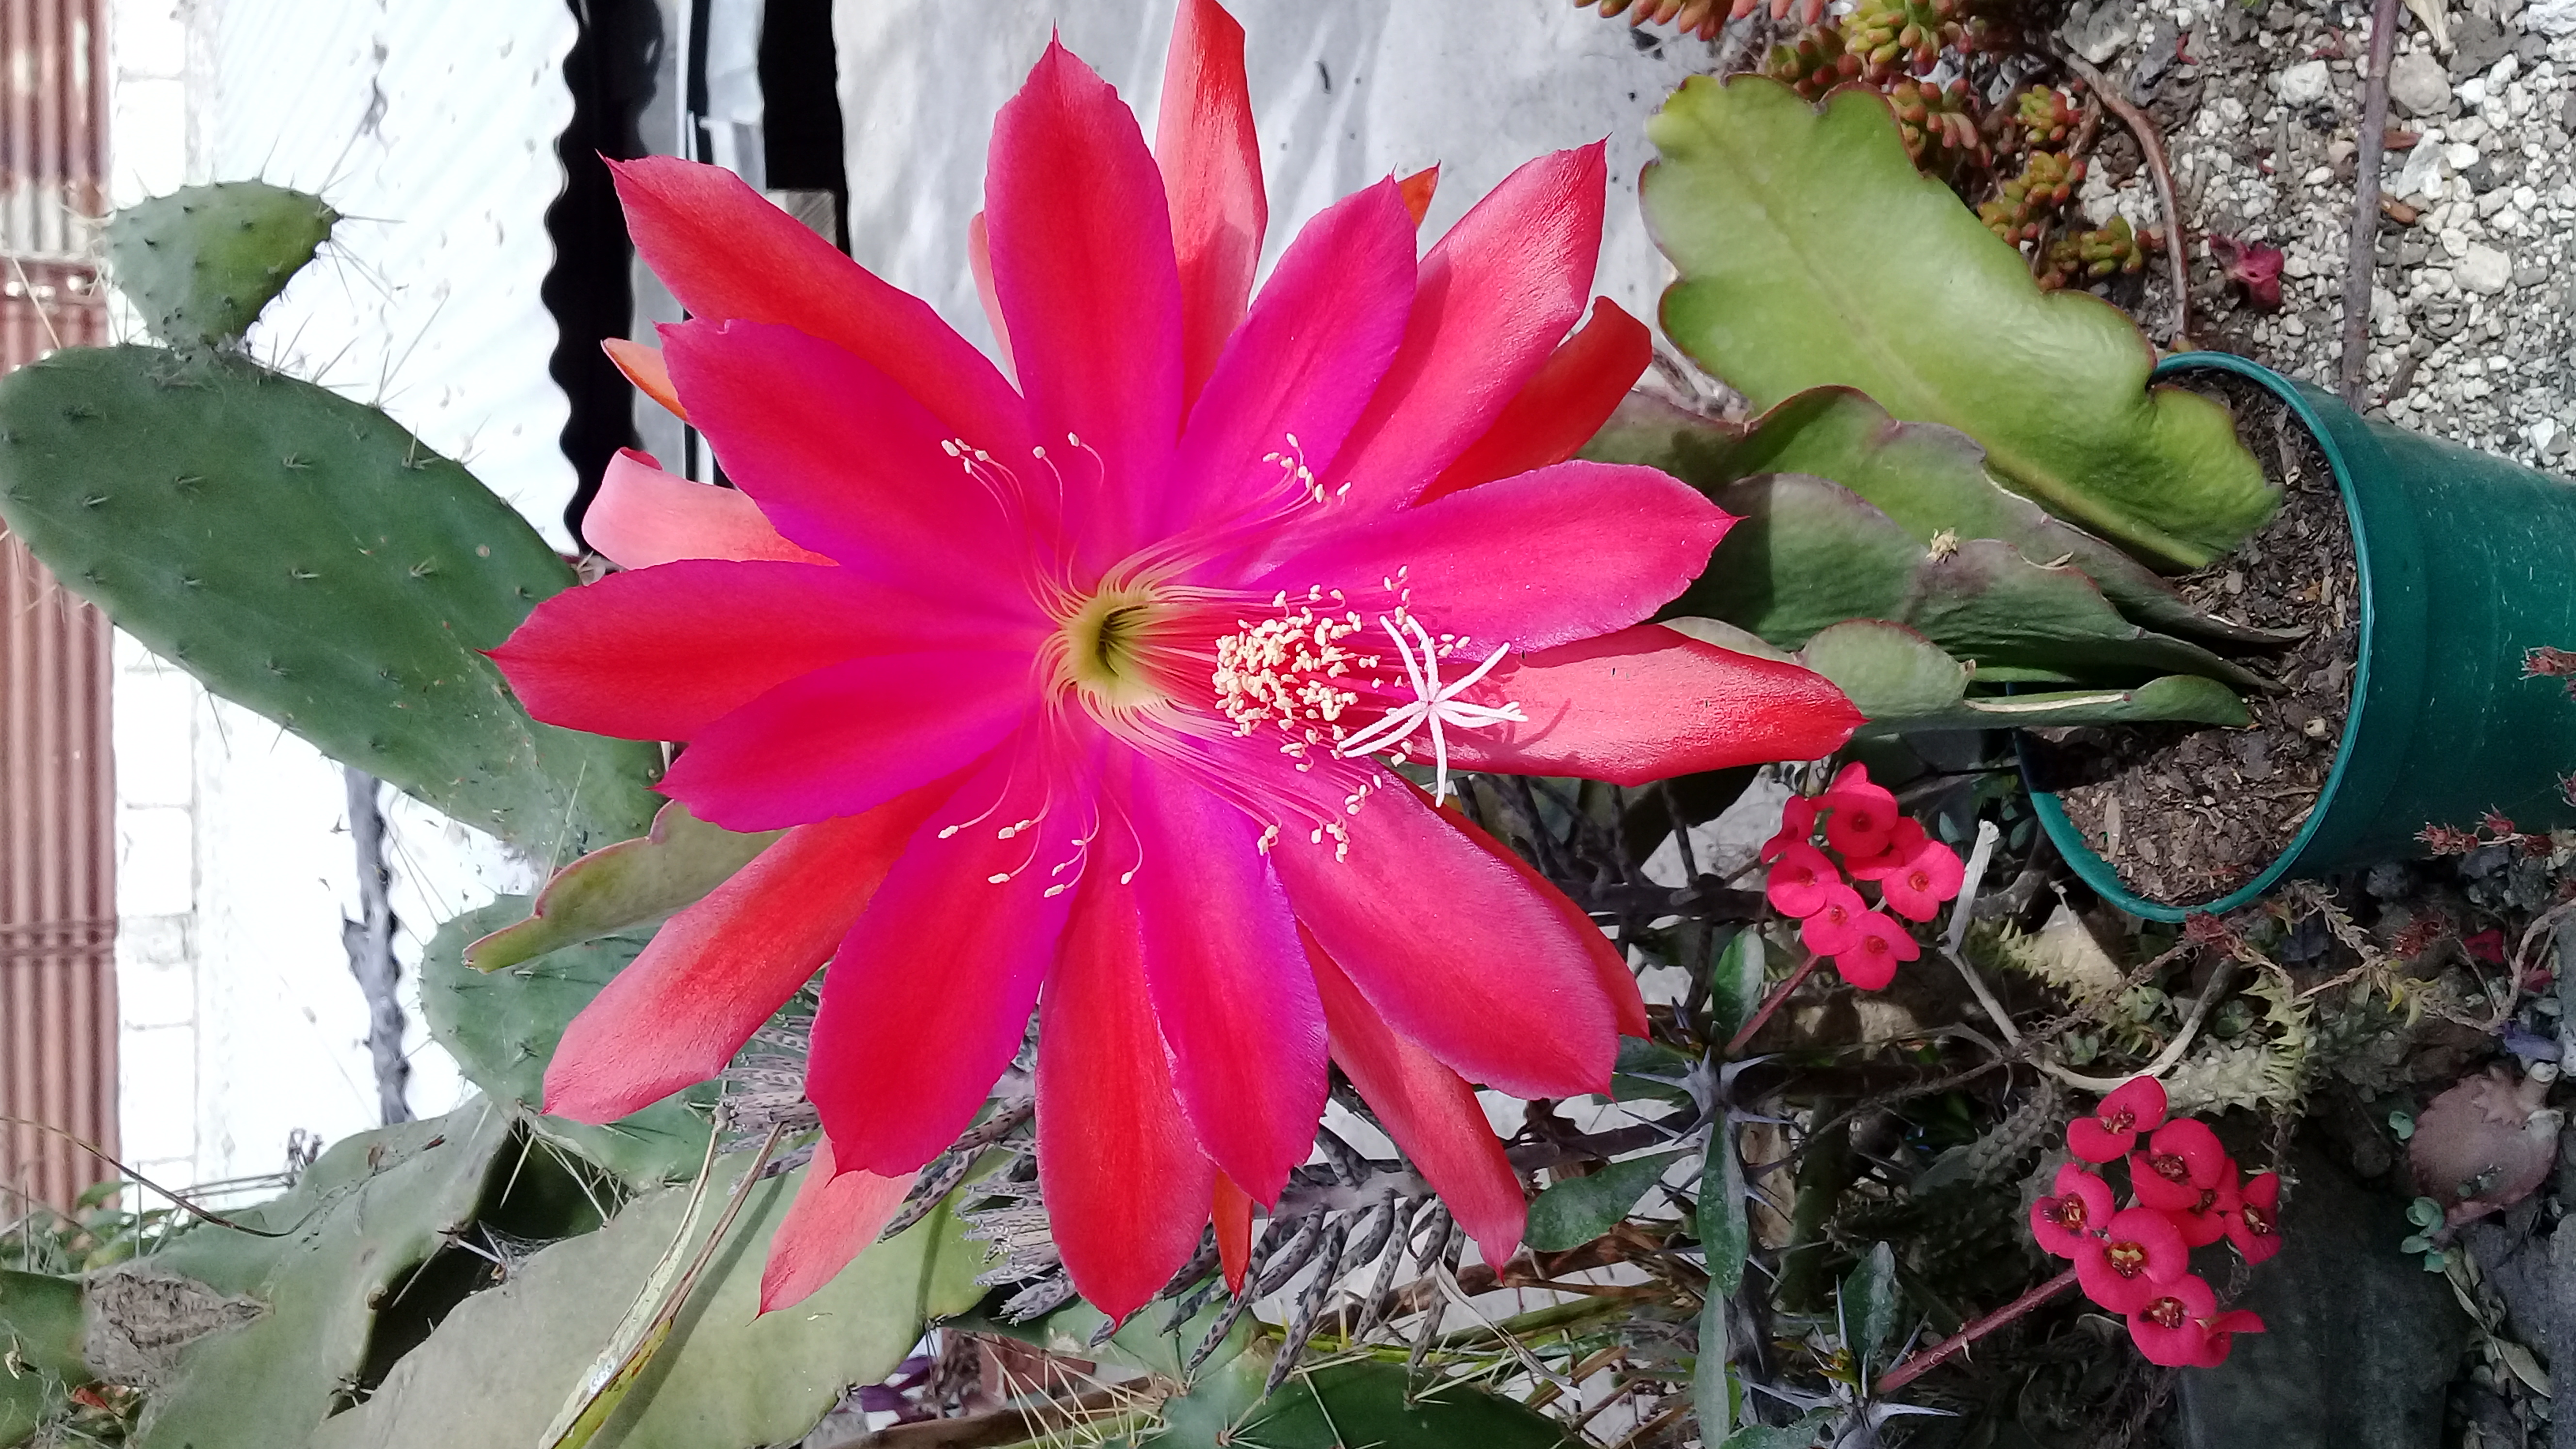
flower, flowering plant, cactus, epiphyllum, plant, petal, moonlight cactus, crenate orchid cactus, terrestrial plant, large flowered cactus, pink, botany, succulent plant, wildflower, selenicereus anthonyanus, hedgehog cactus, annual plant, fishbone cactus, herbaceous plant, caryophyllales, peniocereus